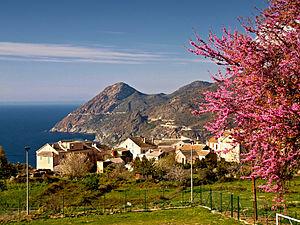
Canari est une commune française située dans la circonscription départementale de la Haute-Corse et le territoire de la collectivité de Corse. Elle appartient à l'ancienne piève de Canari dont elle était le chef-lieu, dans le Cap Corse.